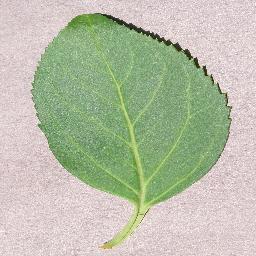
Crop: cherry
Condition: (including_sour)_healthy